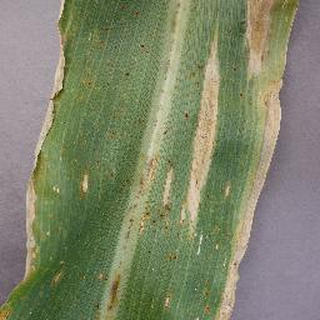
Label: corn_northern_leaf_blight